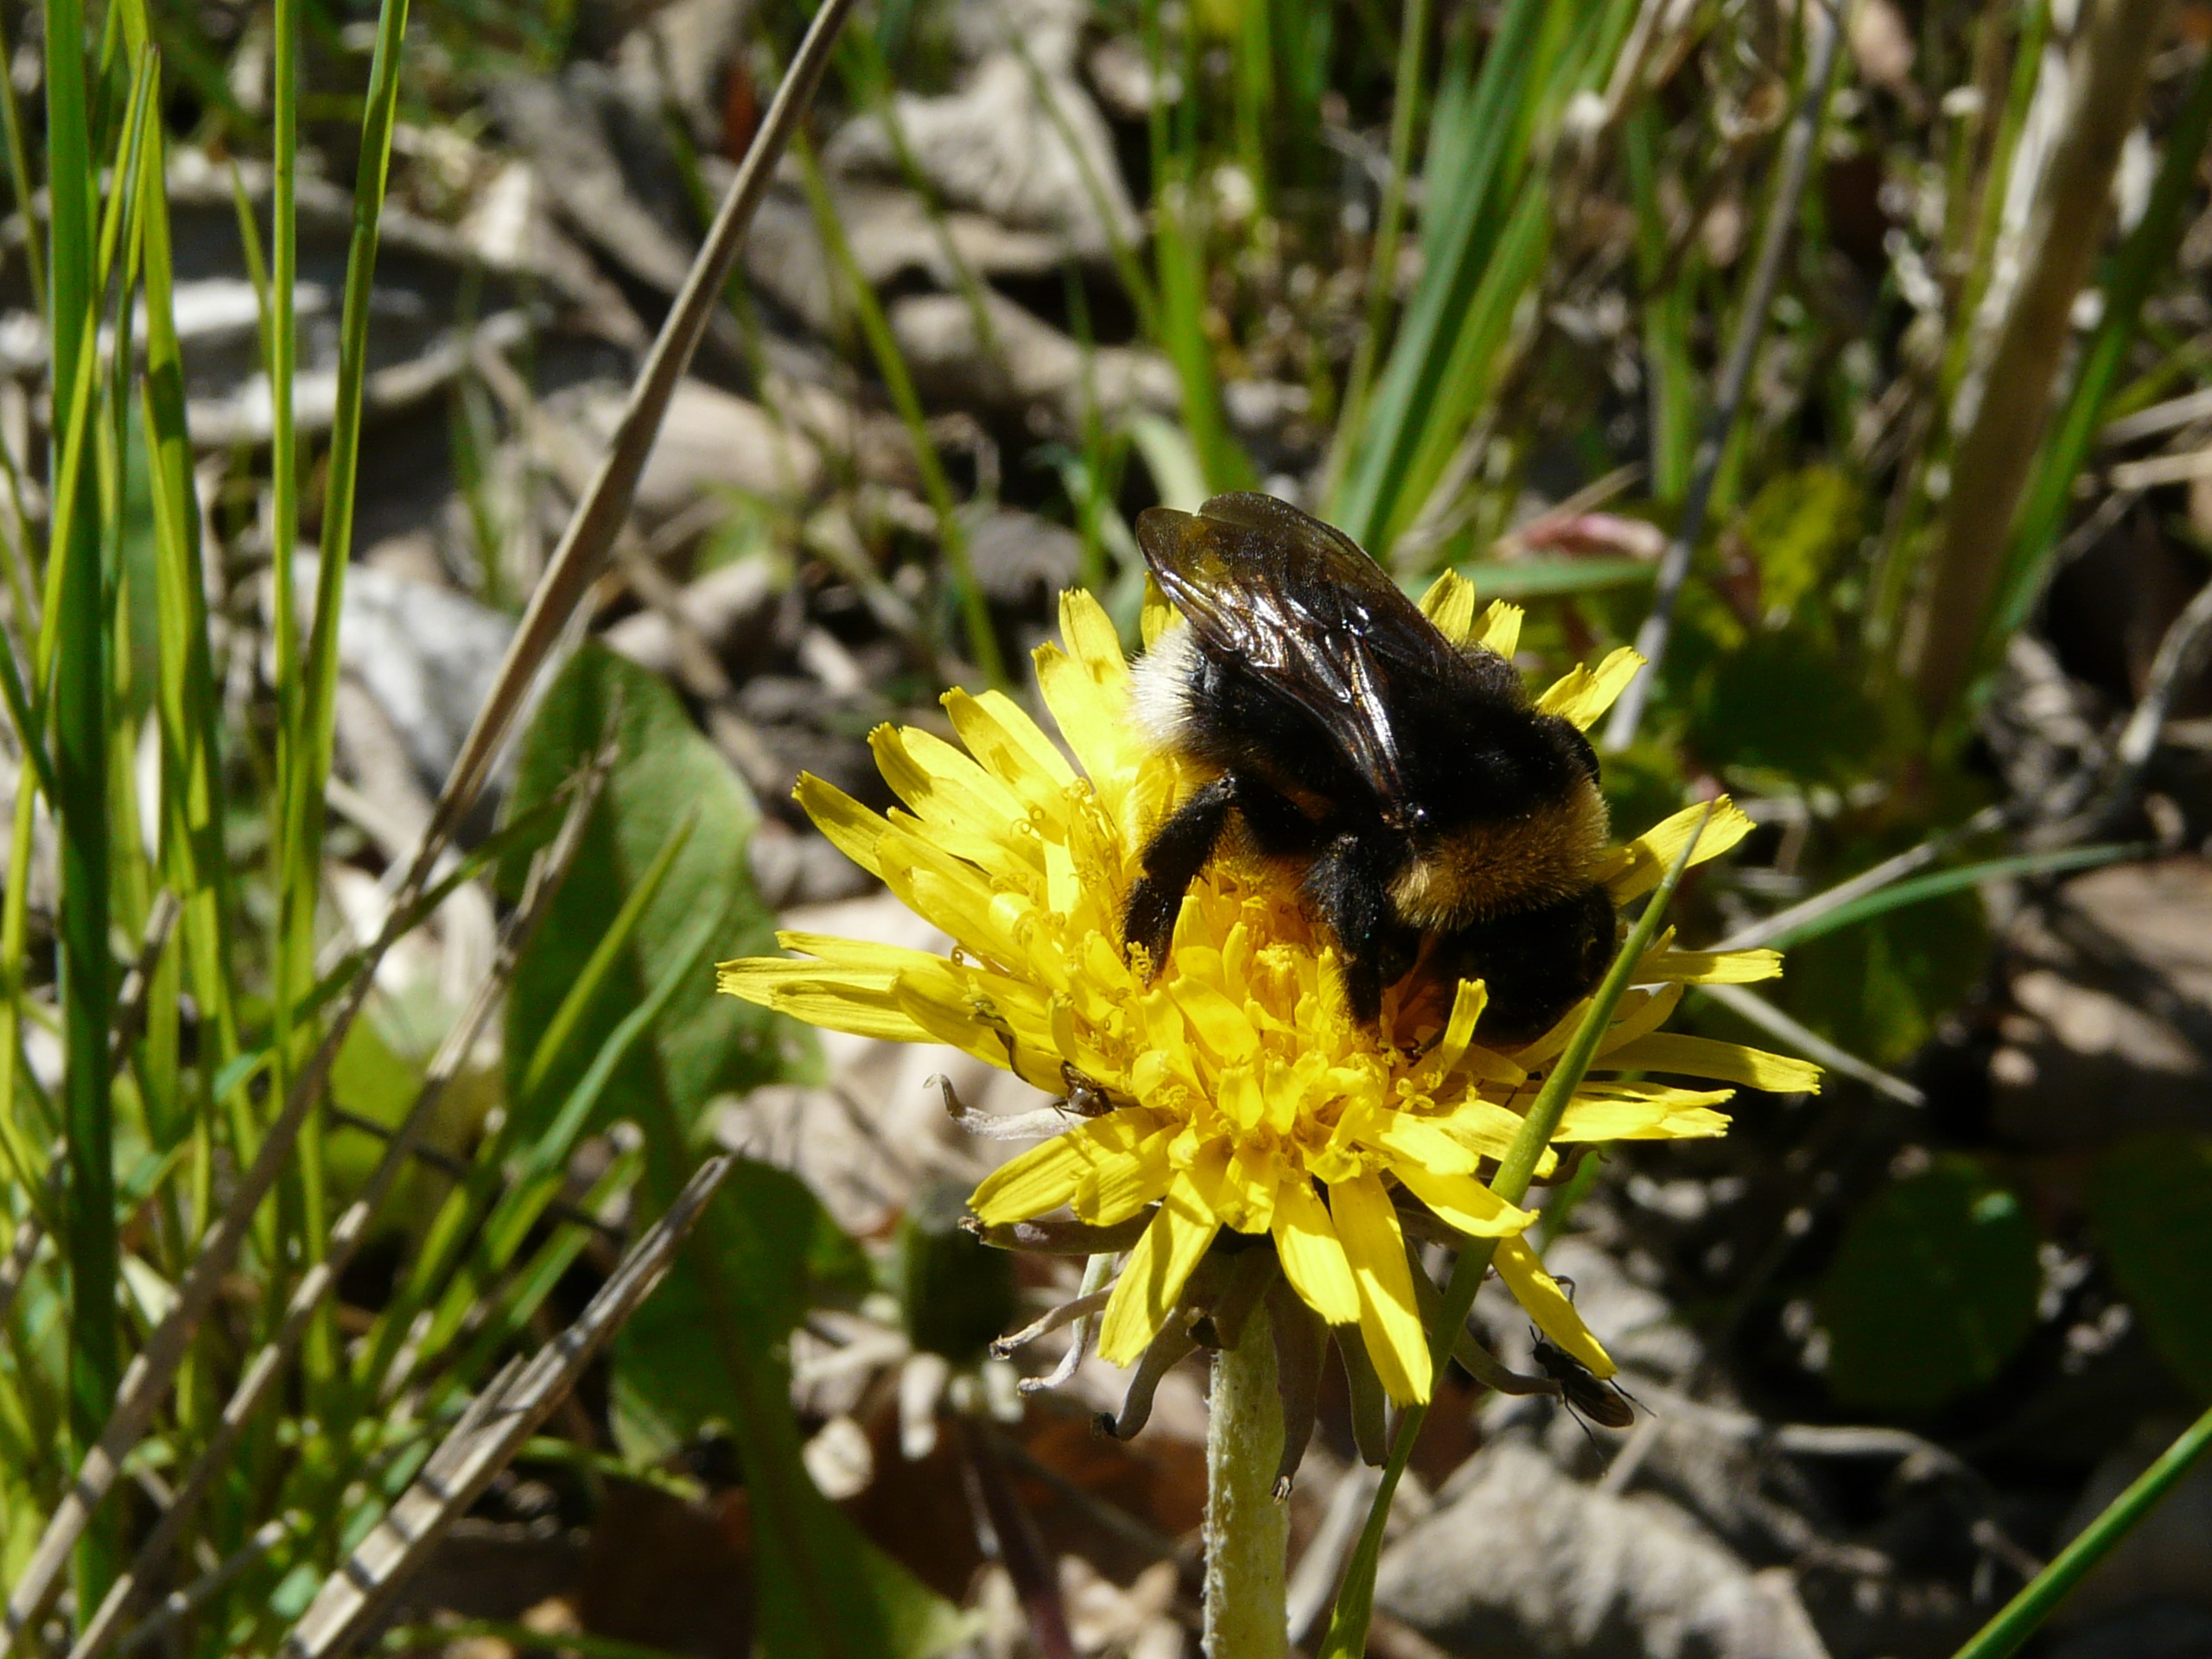
plant, meadow, dandelion, flower, wildlife, spring, insect, botany, yellow, flora, fauna, invertebrate, wildflower, bee, bumble bee, bumblebee, nectar, macro photography, flowering plant, honey bee, daisy family, pollinator, land plant, membrane winged insect